Kyosuke Himuro

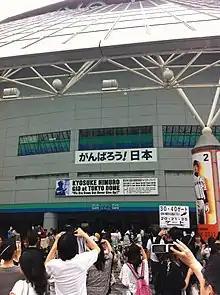
Fans outside Himuro's June 12, 2011 Tokyo Dome concert

Himuro held two consecutive sold-out charity concerts at the Tokyo Dome on June 11 and 12, 2011 which attracted over 104,000 people, making them the biggest charity live event ever held in Japan. The raised sum of 669,220,940 yen (around US$8.7 million) was donated to Fukushima, Miyagi, and Iwate prefectures for recovery after the 2011 Tōhoku earthquake and tsunami.